Shimomaruko Station

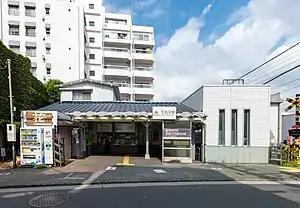
Entrance to platform No. 2

is a Tokyu Tamagawa Line station located in Ōta, Tokyo.